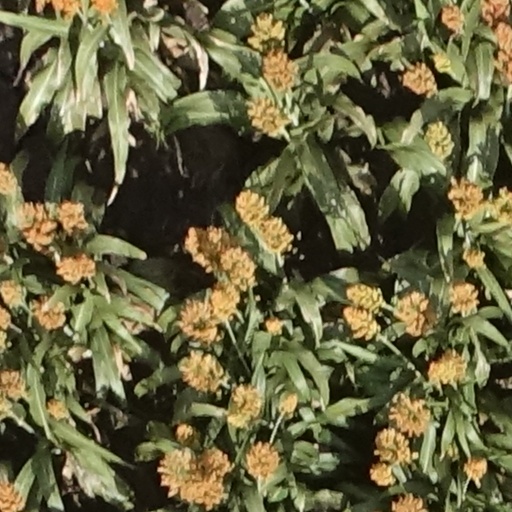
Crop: sorghum